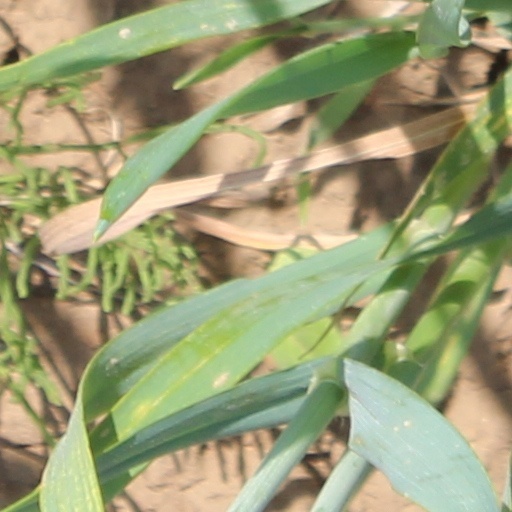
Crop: wheat